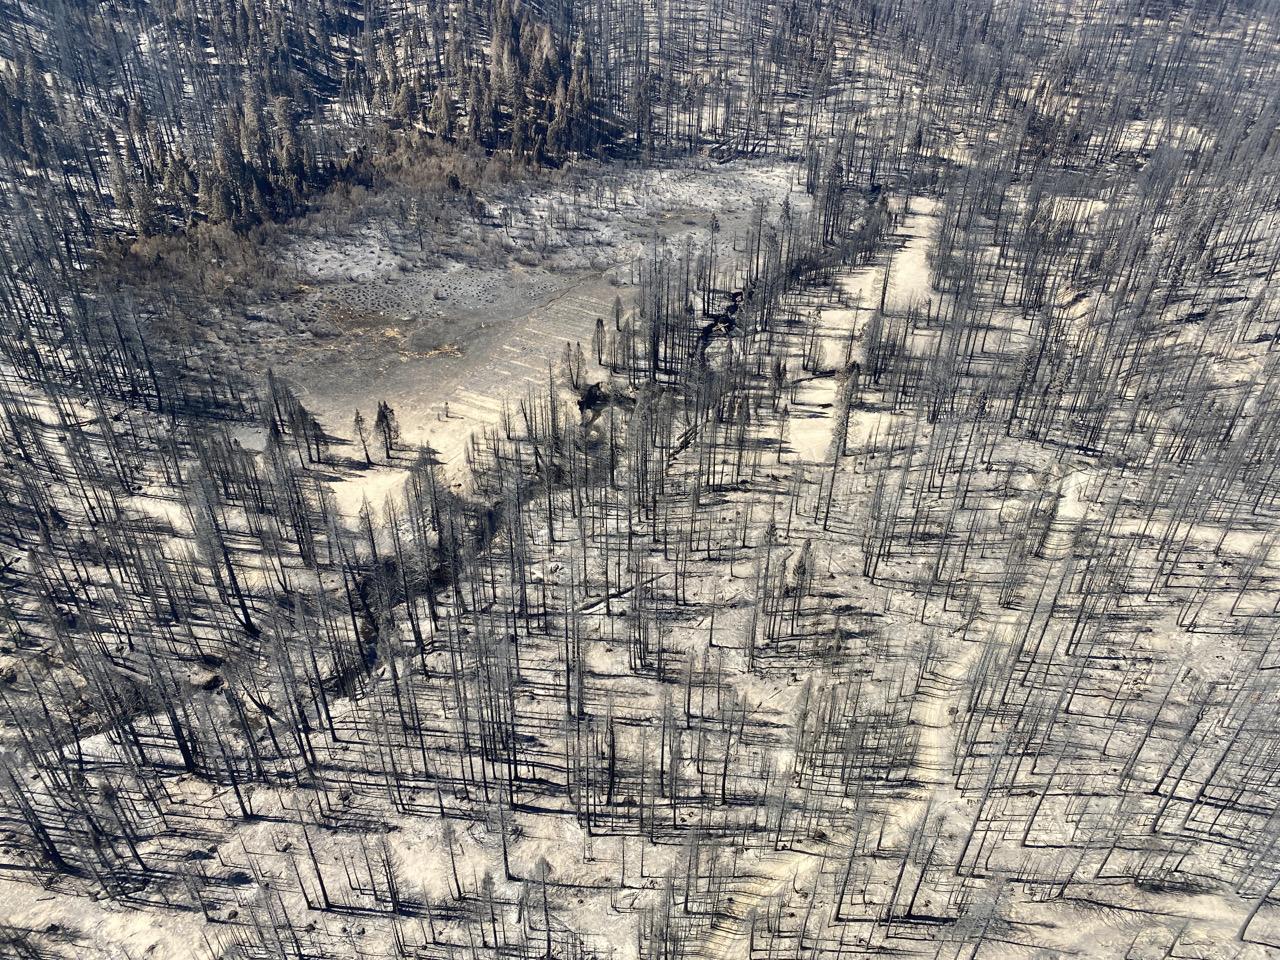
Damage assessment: destroyed